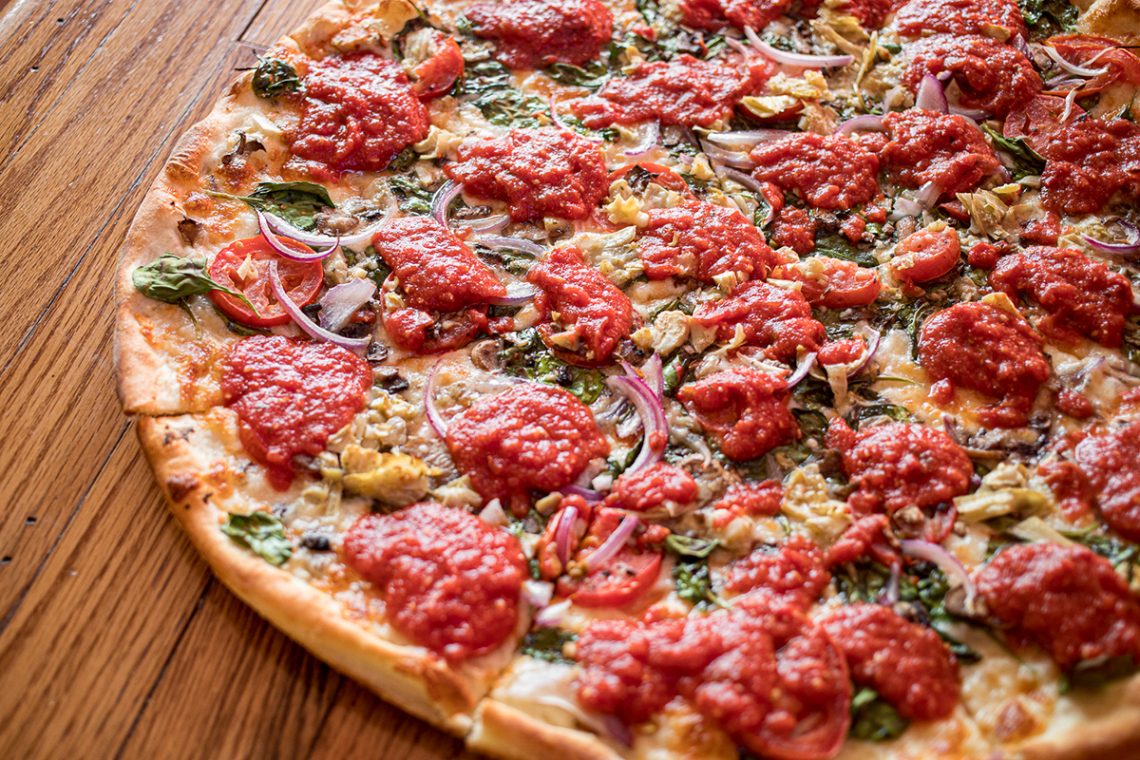
Dish: pizza